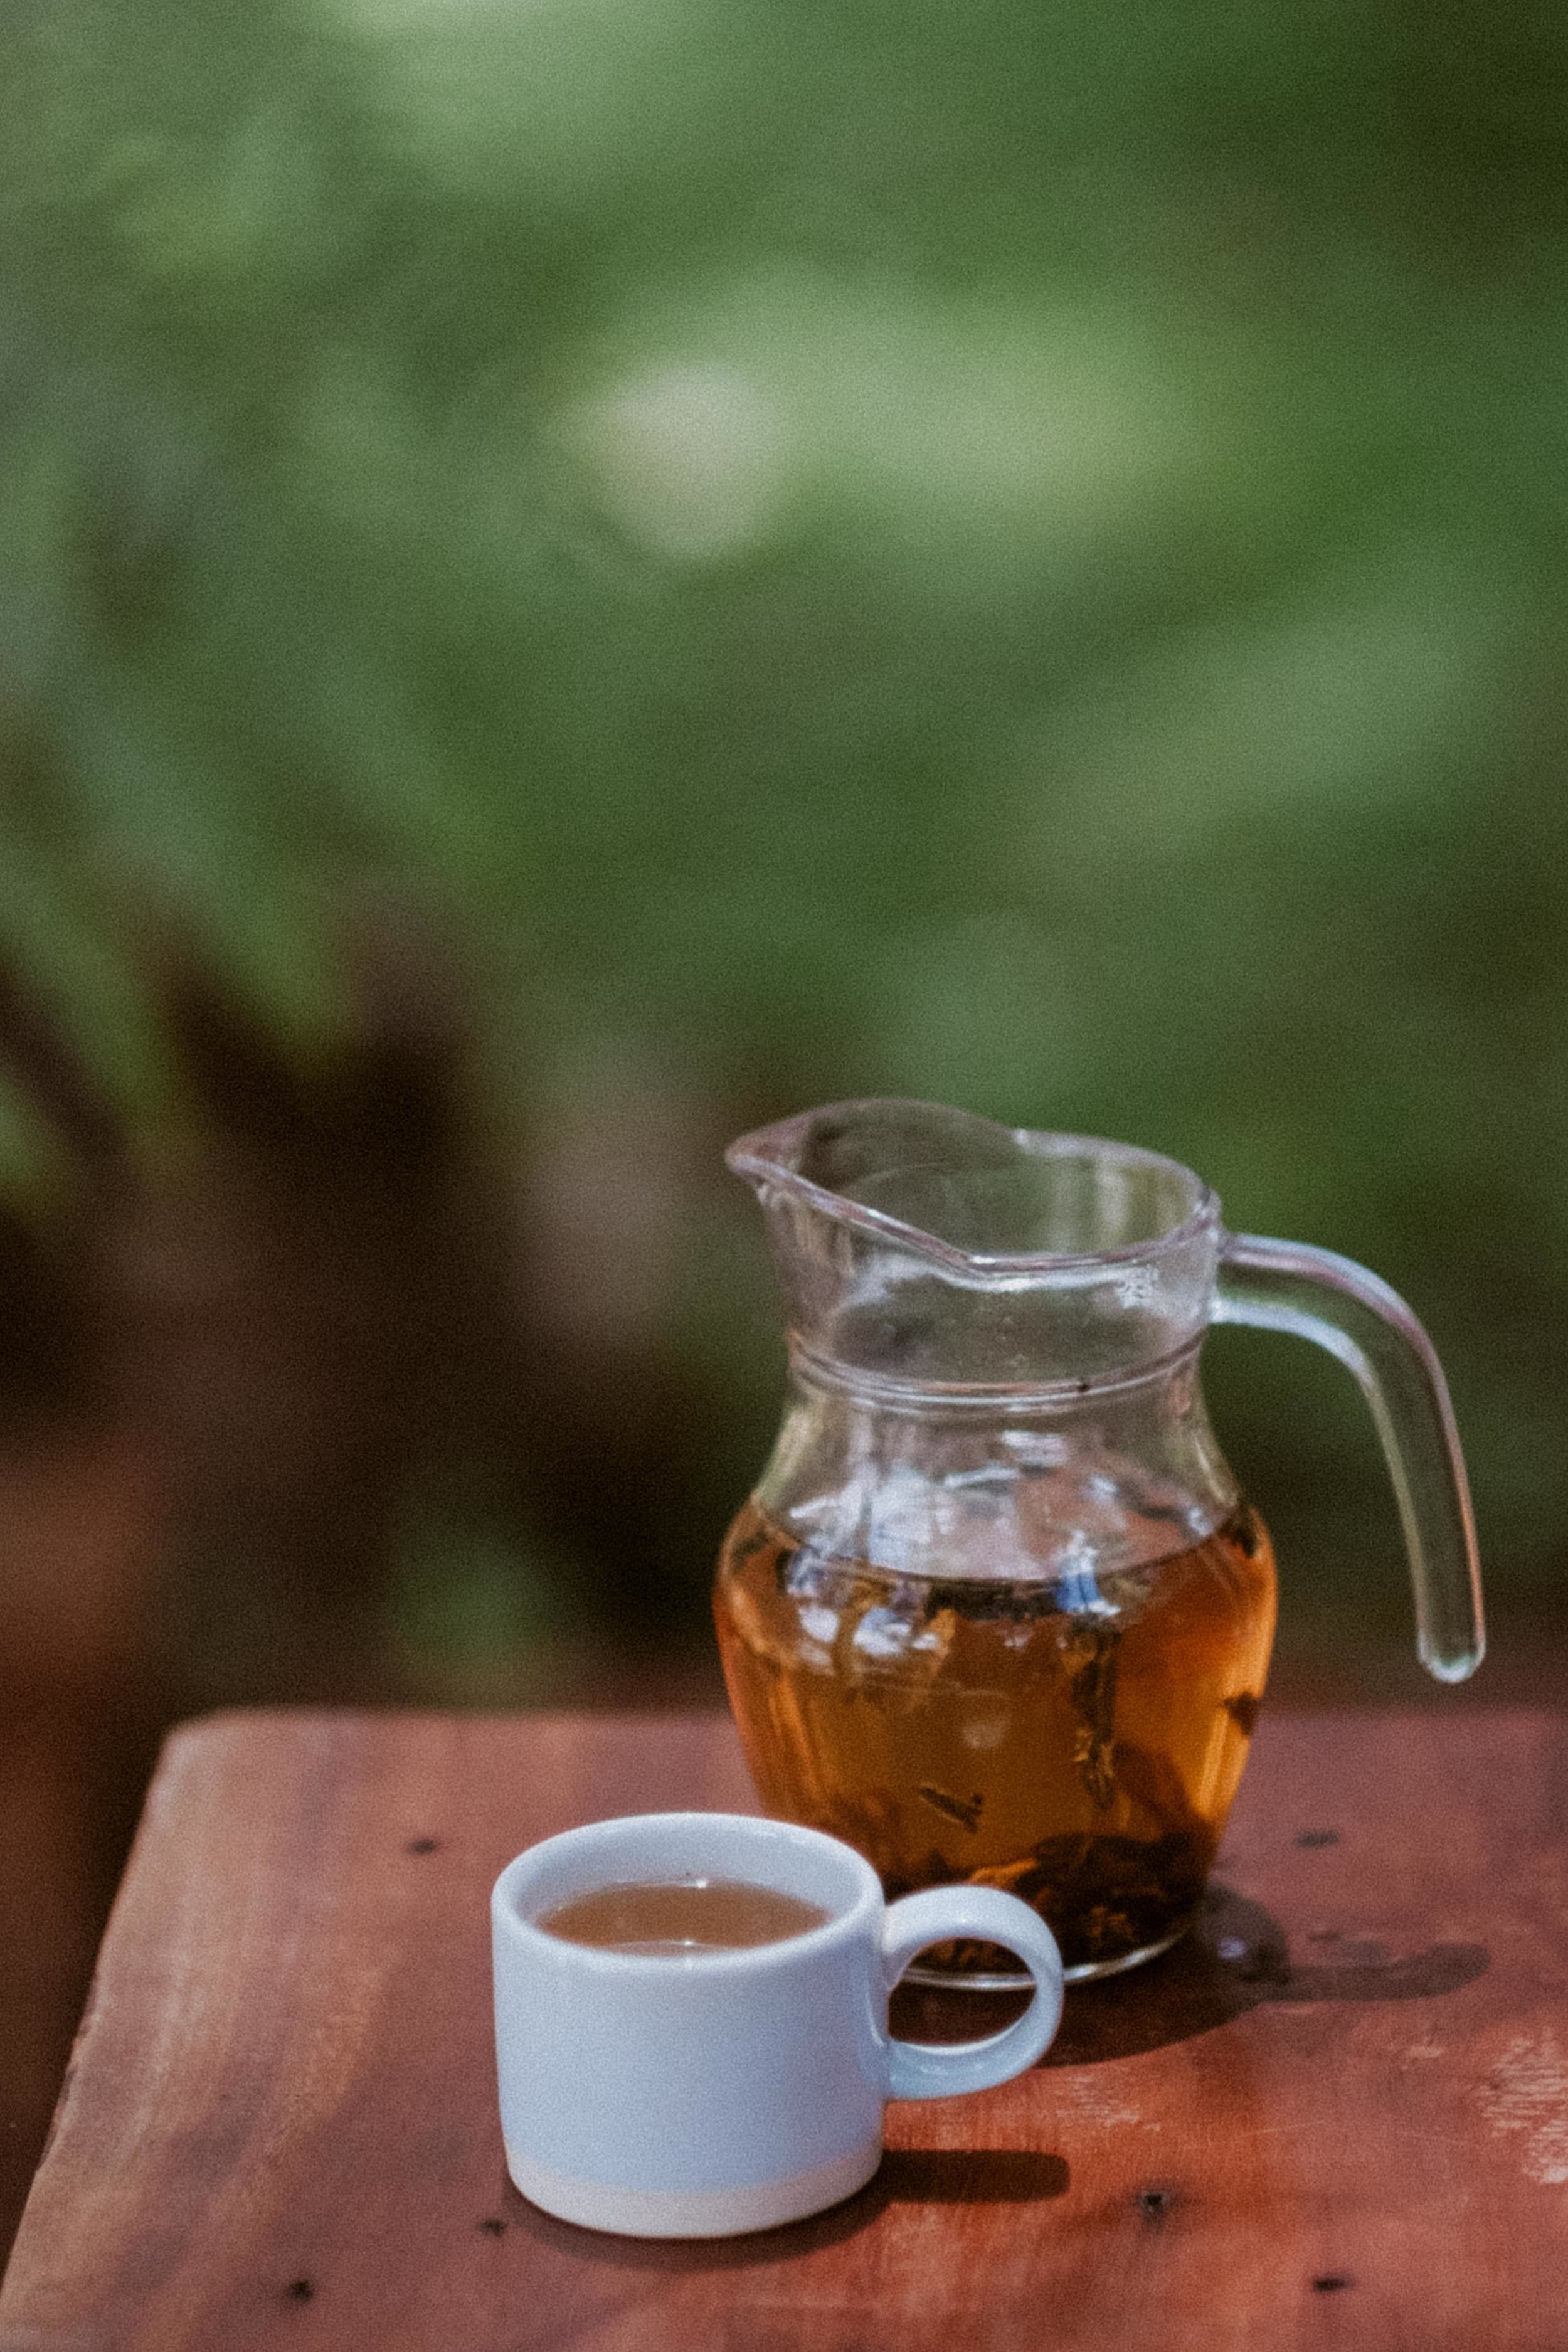
tea, morning, food, produce, drink, flavor